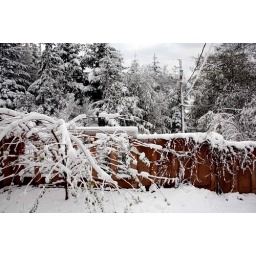
like the plum tree under blanket,i've been hibernating.but getting frighteningly low on coffee beans and red wine.